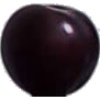
Label: Cherry Wax Black 1